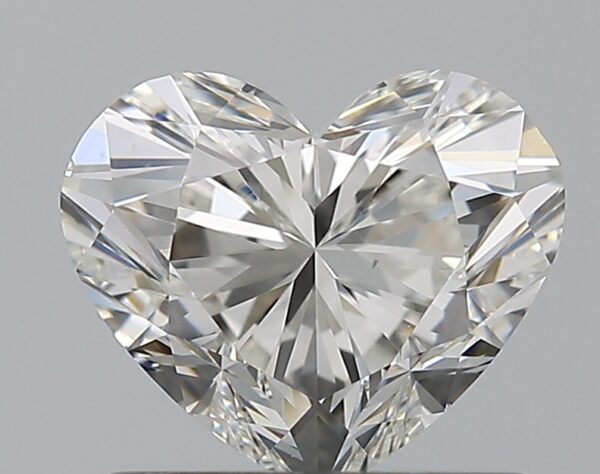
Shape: heart
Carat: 1
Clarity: VS2
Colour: G
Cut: EX
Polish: EX
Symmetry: VG
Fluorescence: N
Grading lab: GIA
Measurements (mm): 5.86 x 6.95 x 4.13